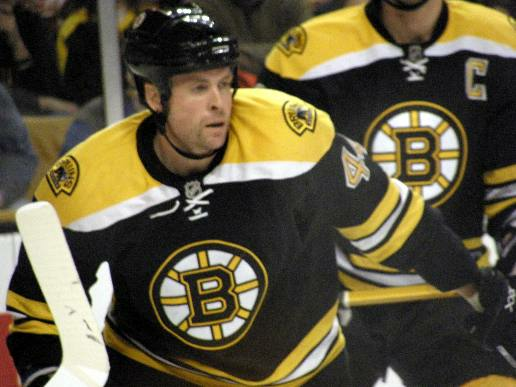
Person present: Yes